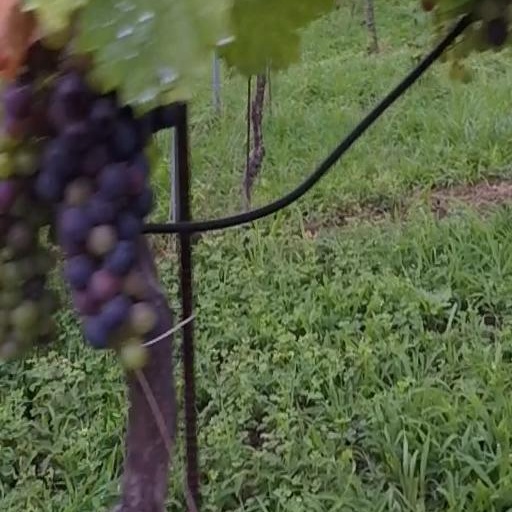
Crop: grape